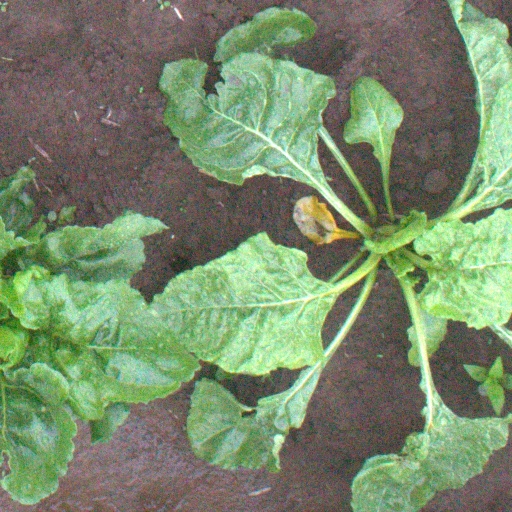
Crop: sugar beet